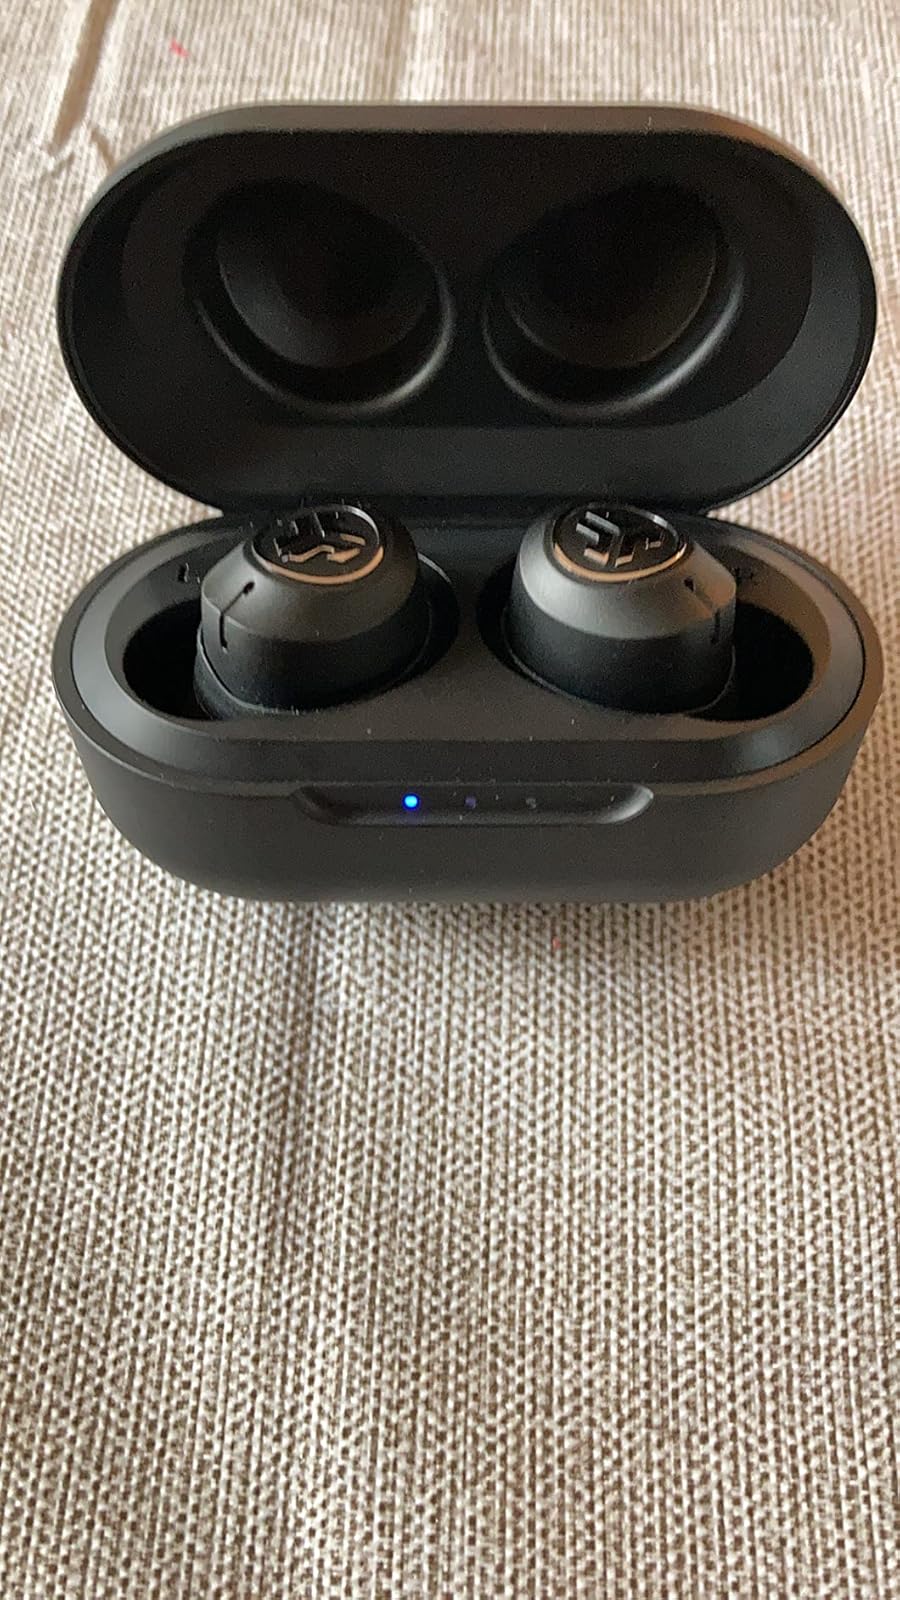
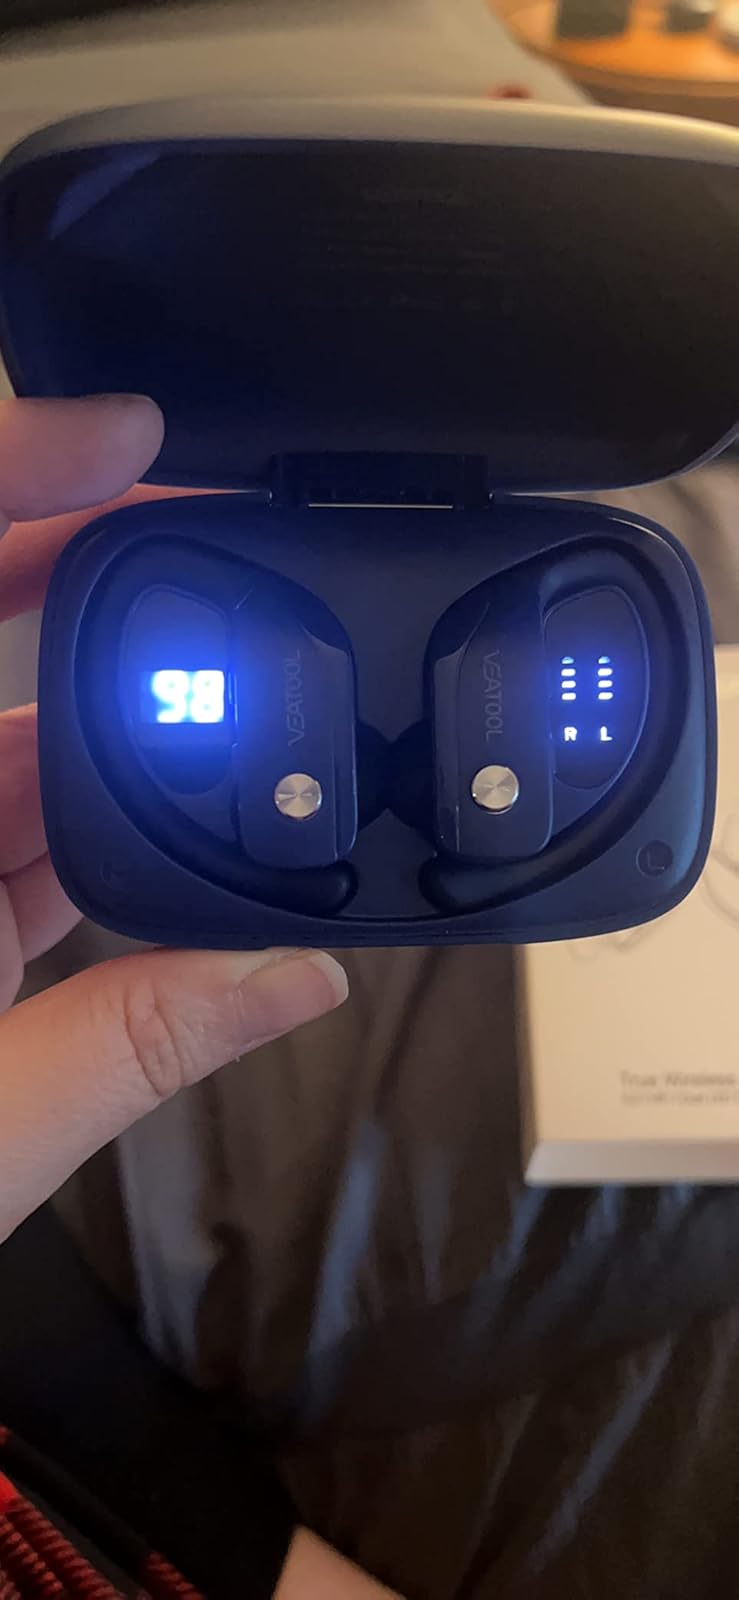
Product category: earbuds
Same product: no